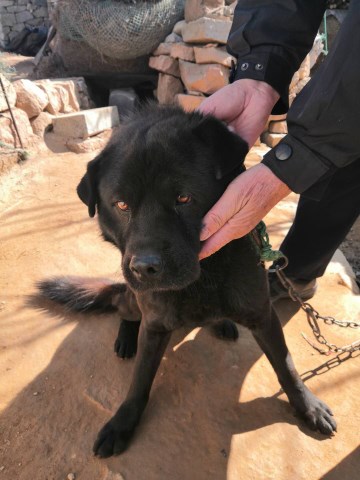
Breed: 3336-n000121-chinese_rural_dog